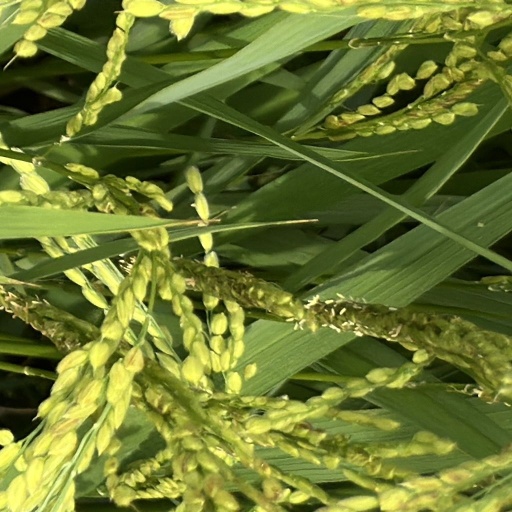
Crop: rice